Pantex

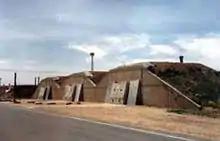
Bunkers at Pantex used for temporary staging of nuclear weapons.

The Pantex plant was originally constructed as a conventional bomb plant for the United States Army Air Force during the early days of World War II. The Pantex Ordnance Plant was authorized February 24, 1942. Construction was completed on November 15, 1942 and workers from all over the U.S. flocked to Amarillo for jobs.